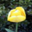
Label: tulip